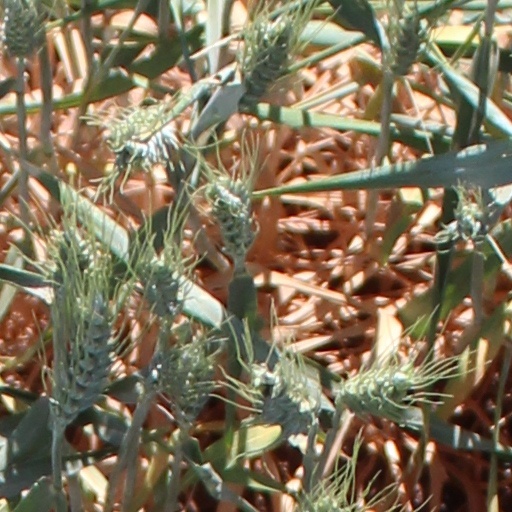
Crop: wheat